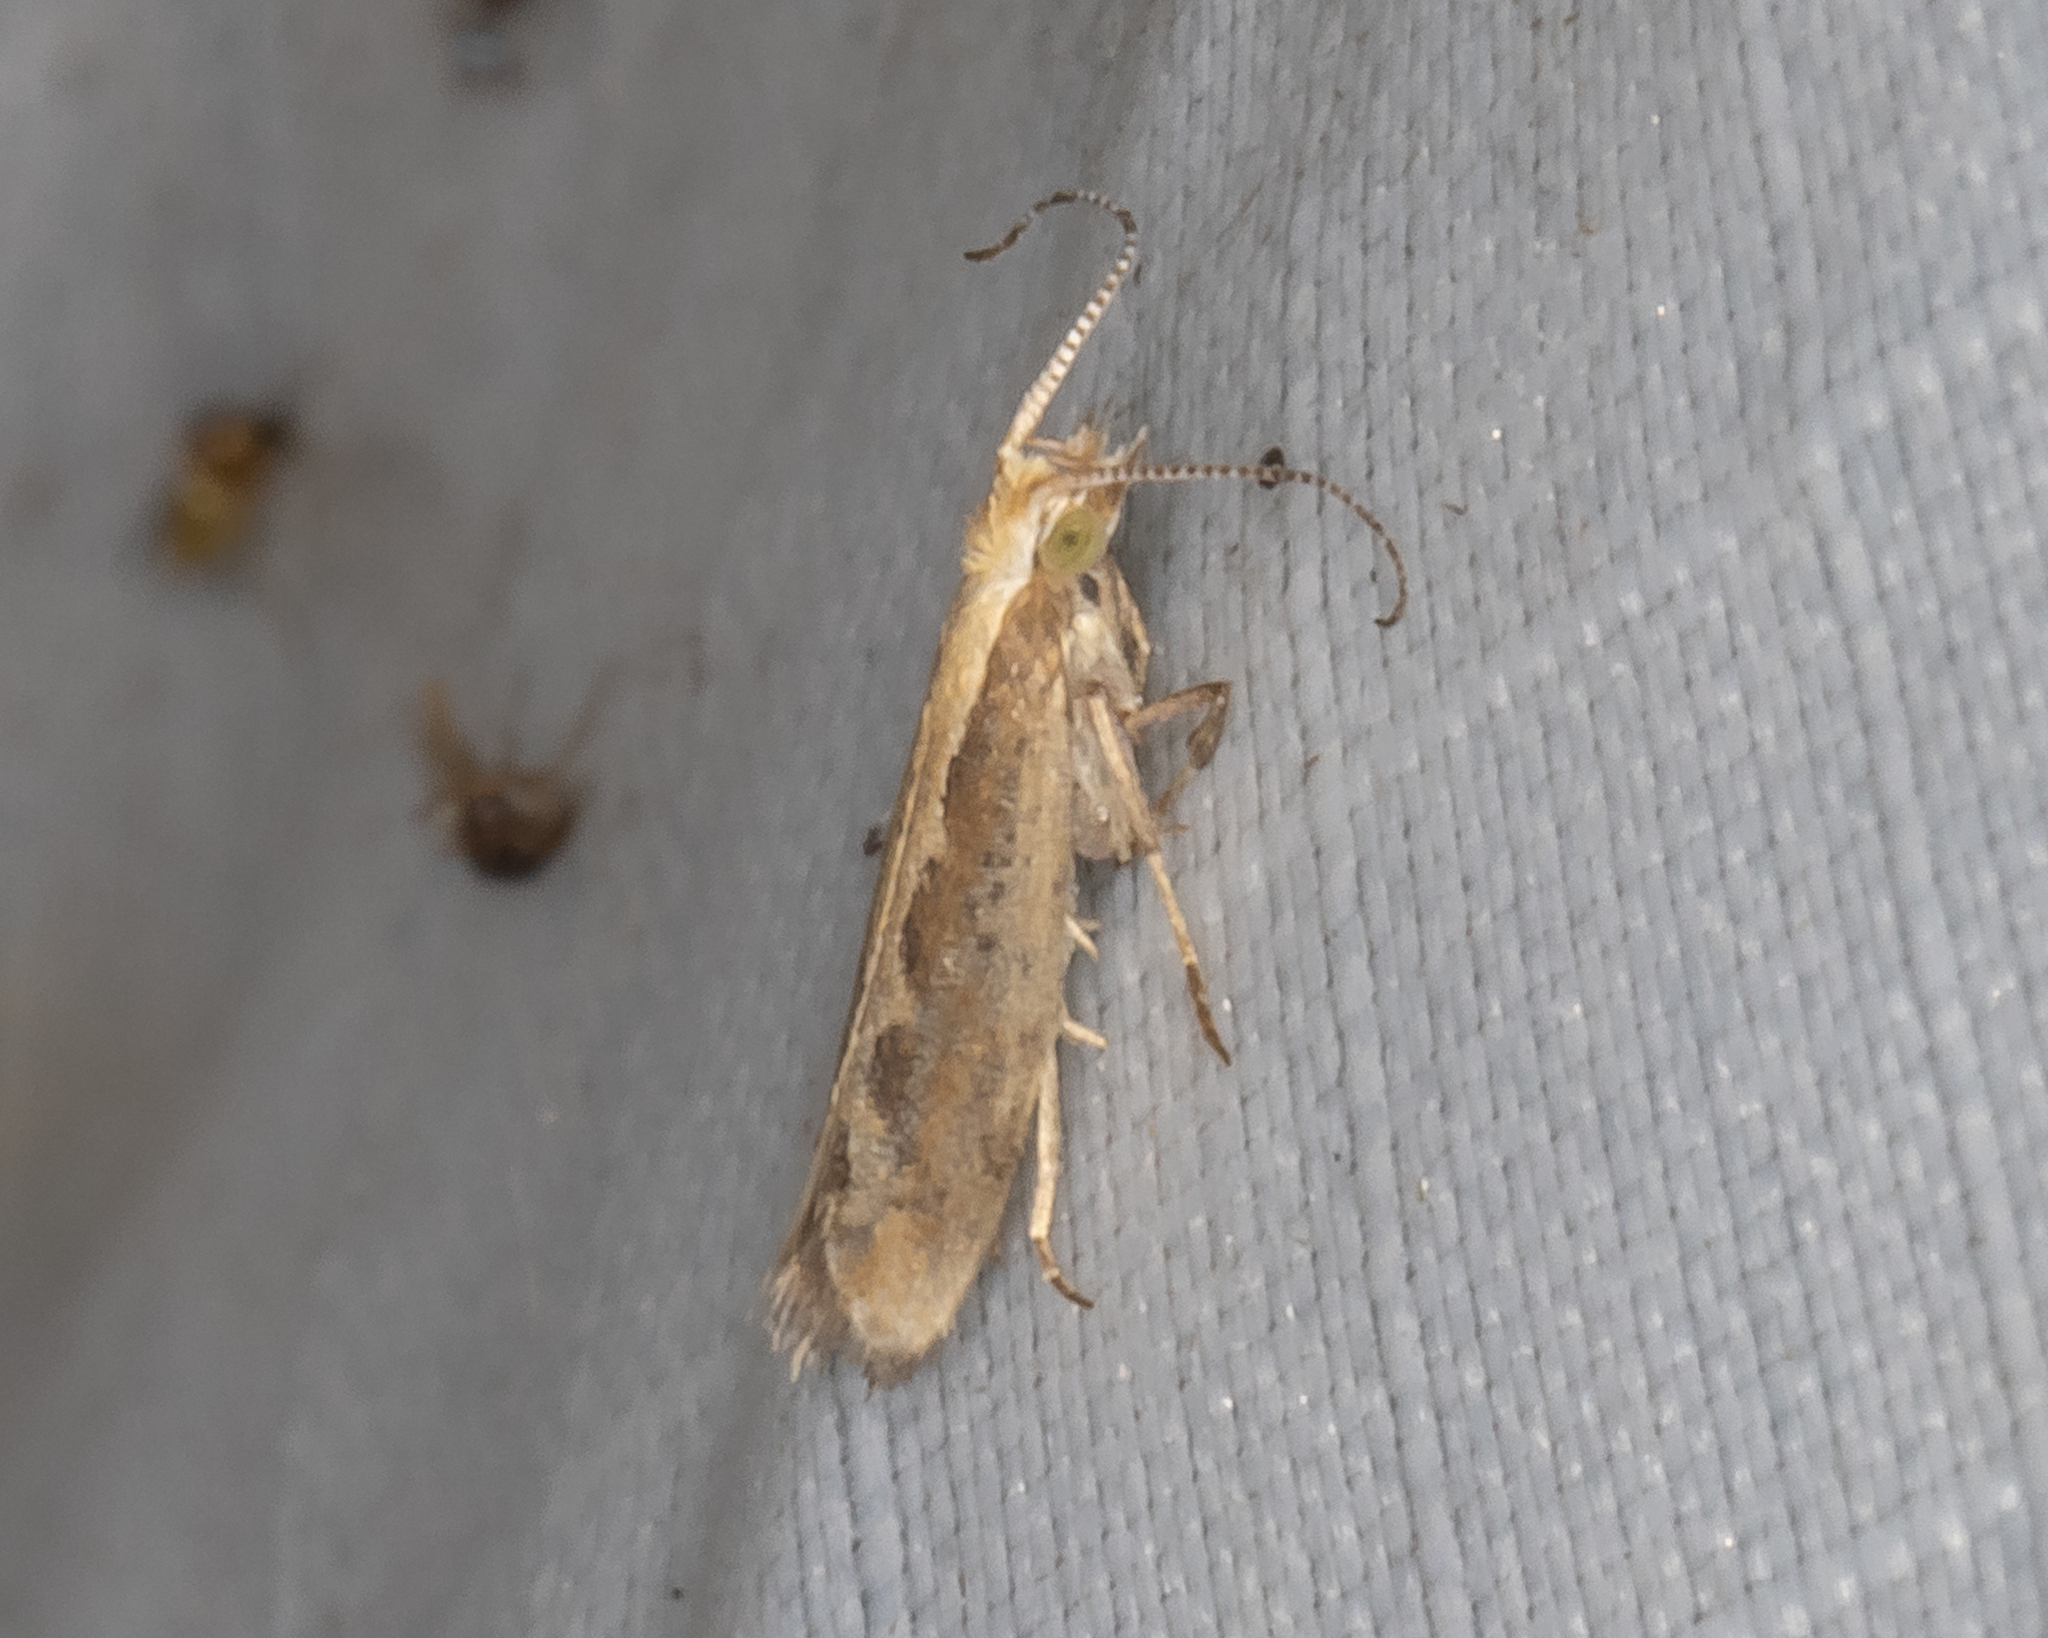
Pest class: diamondback_moth